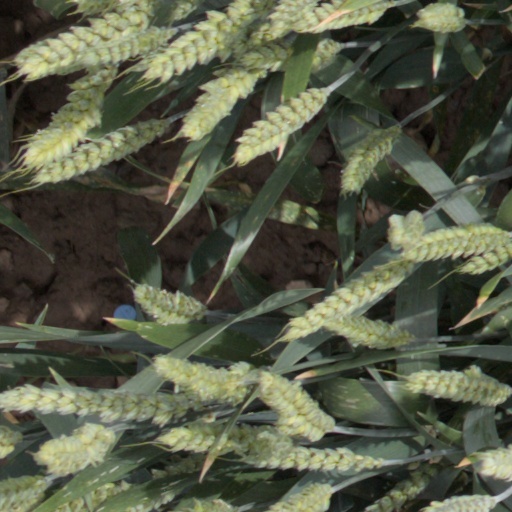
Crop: wheat